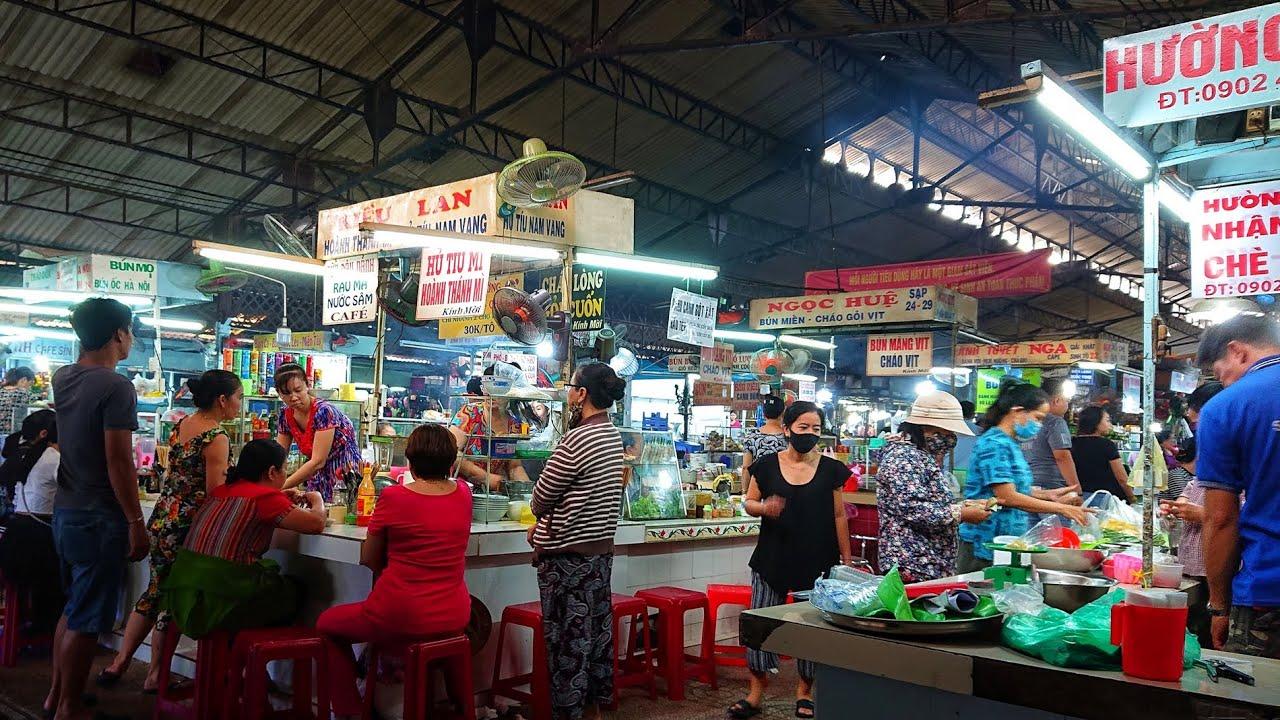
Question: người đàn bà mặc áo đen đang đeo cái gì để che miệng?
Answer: người đàn bà mặc áo đen đang đeo khẩu trang để che miệng